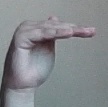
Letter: khaa